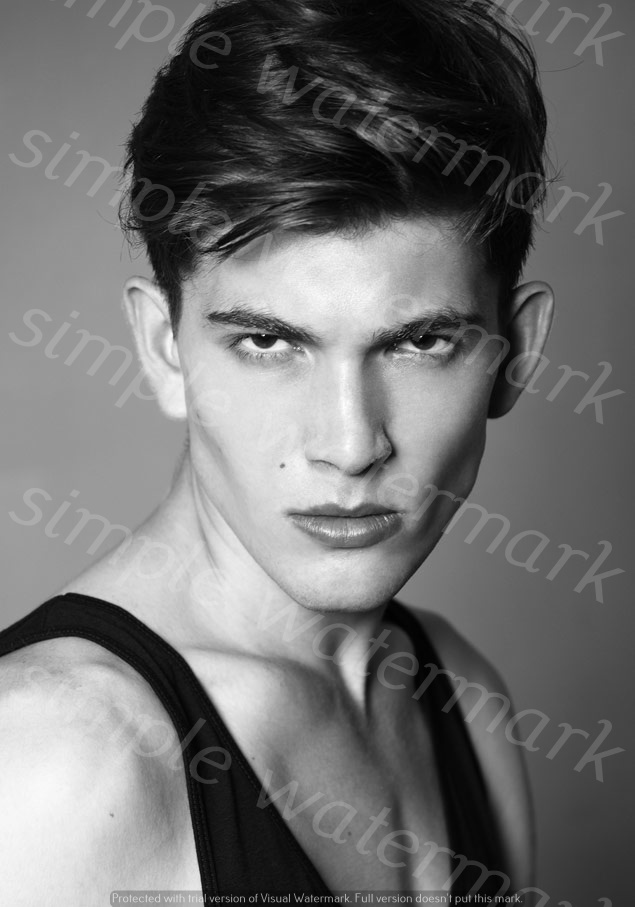
Label: Watermark